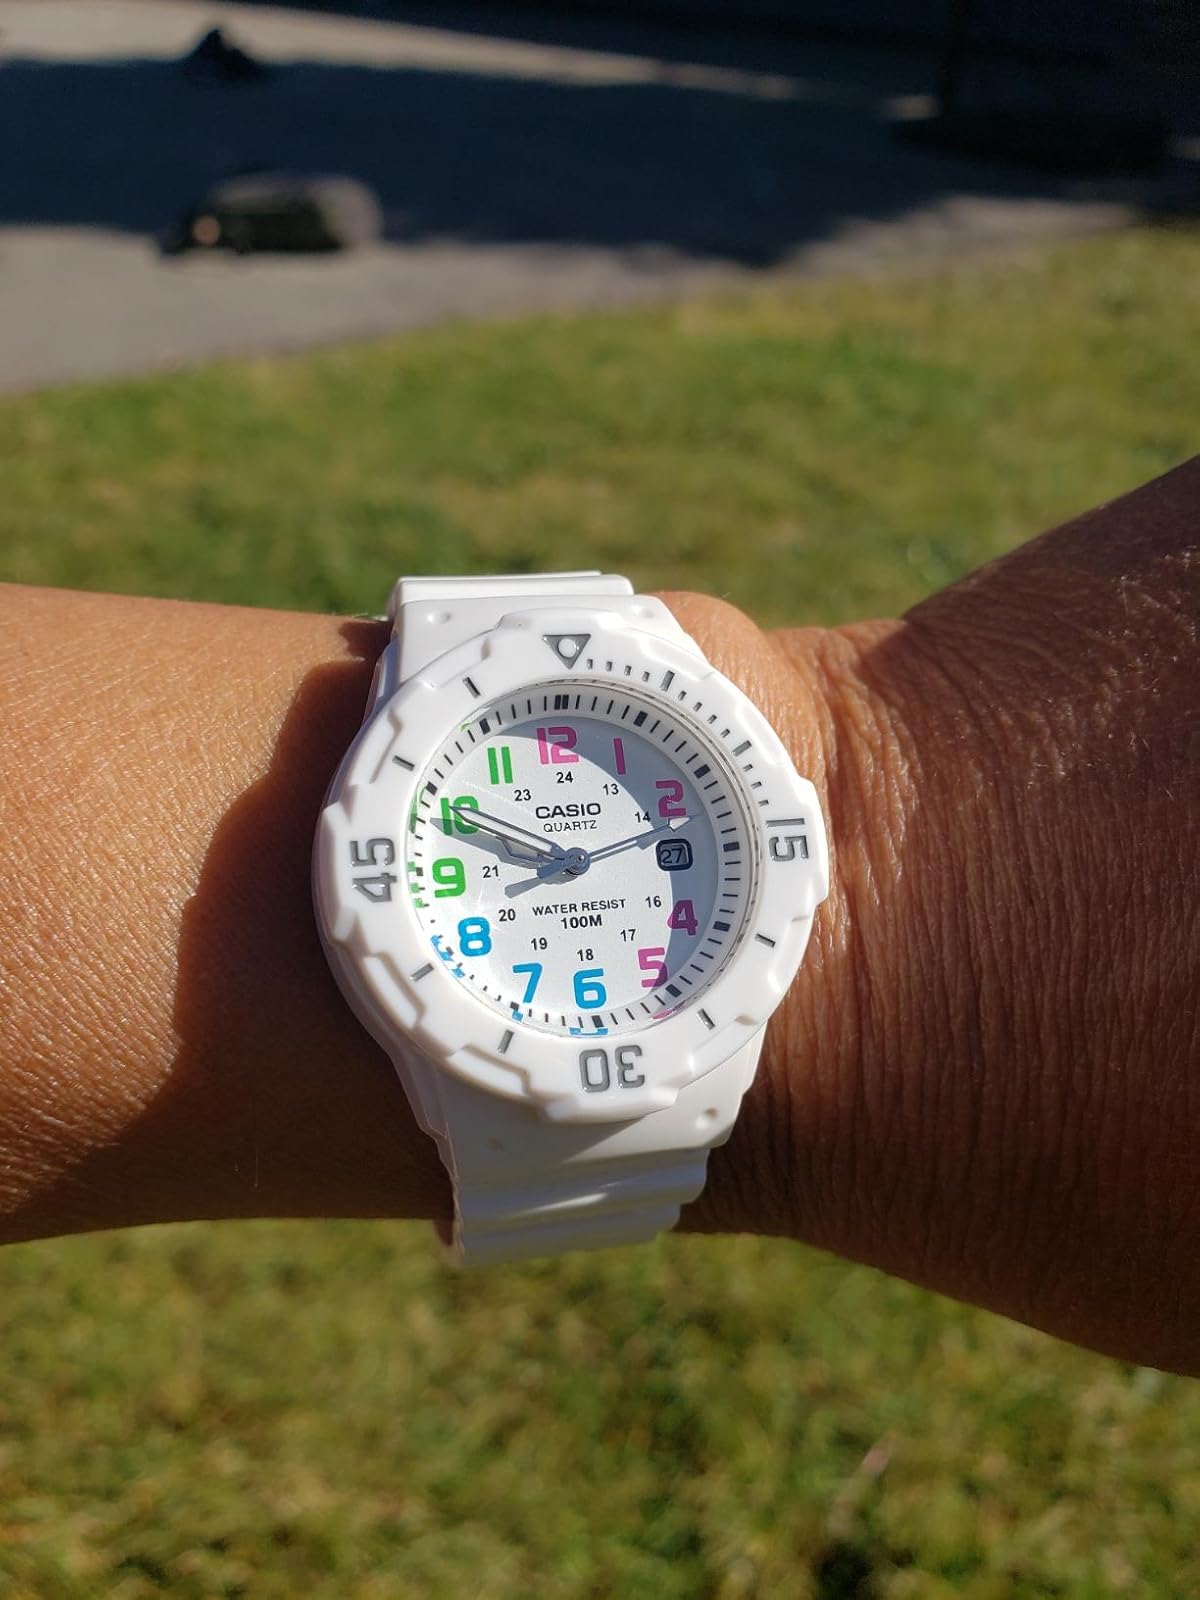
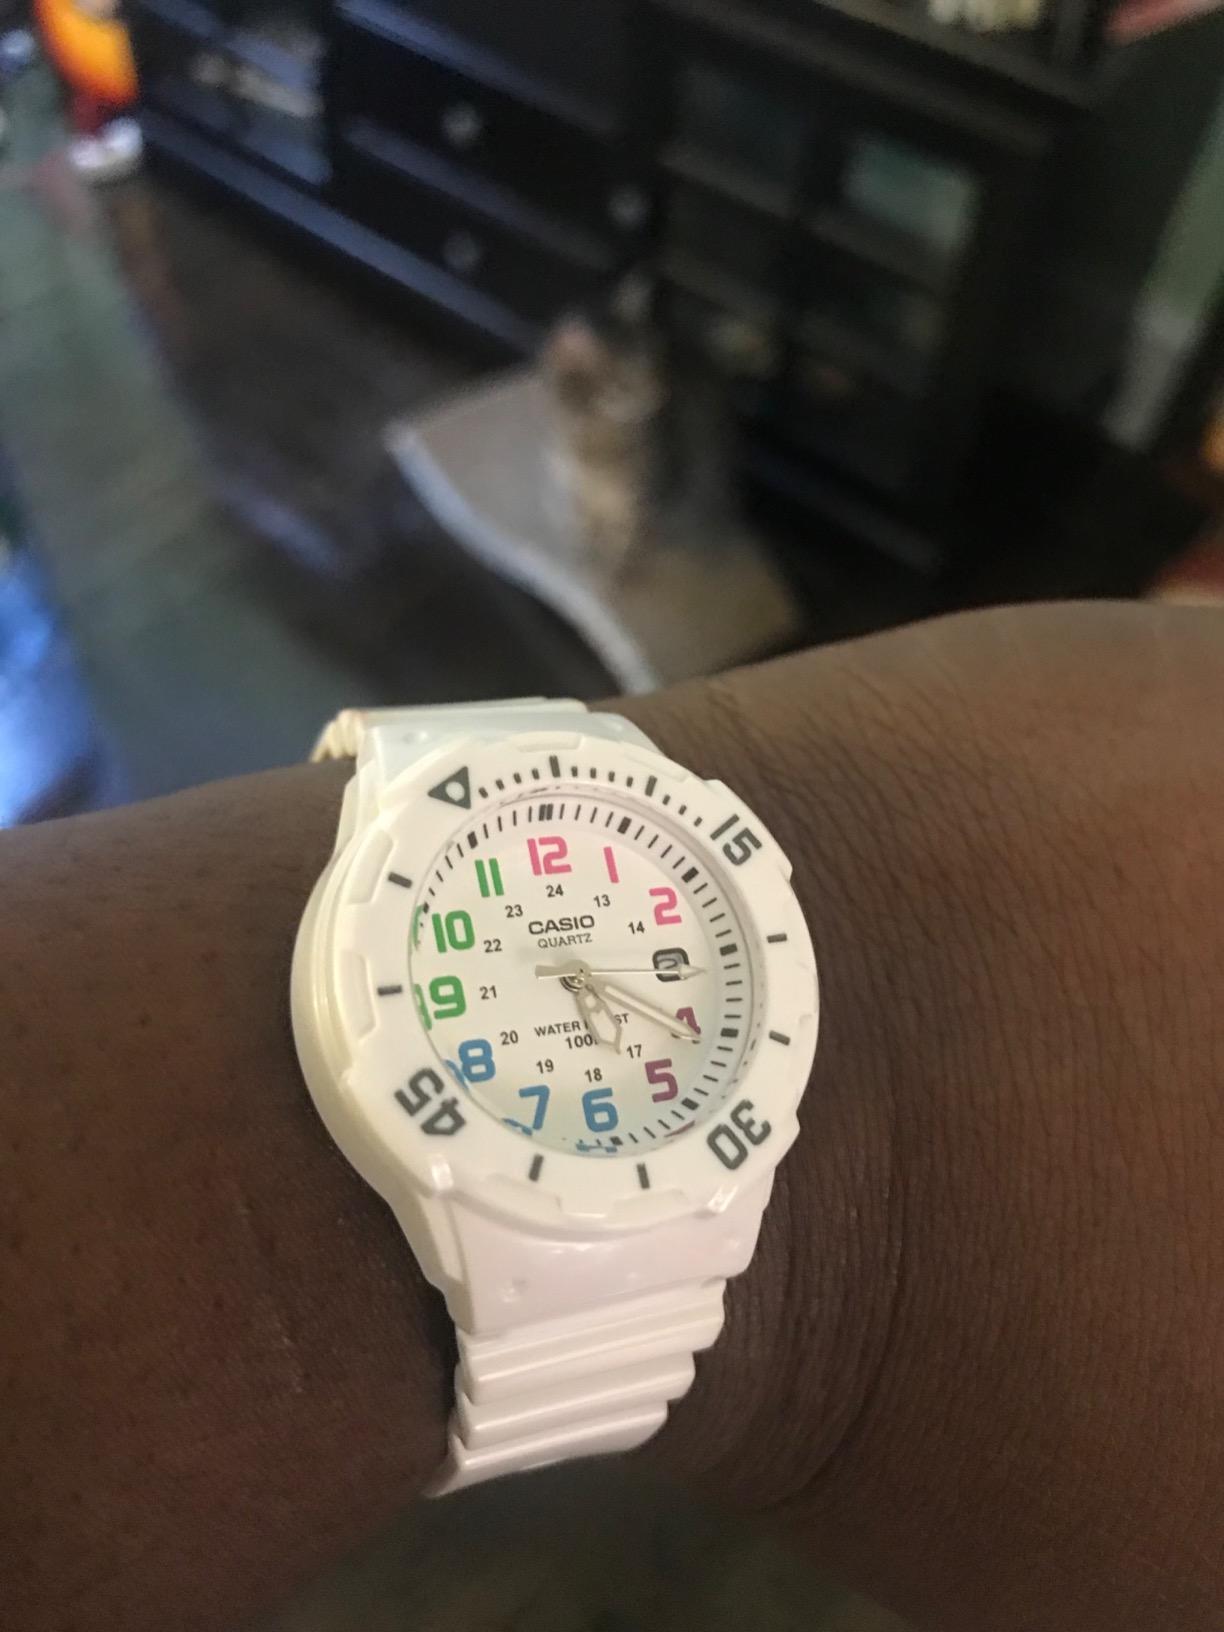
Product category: accessories_watch
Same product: yes